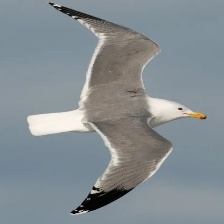
Species: CALIFORNIA GULL
Scientific name: LARUS CALIFORNICUS